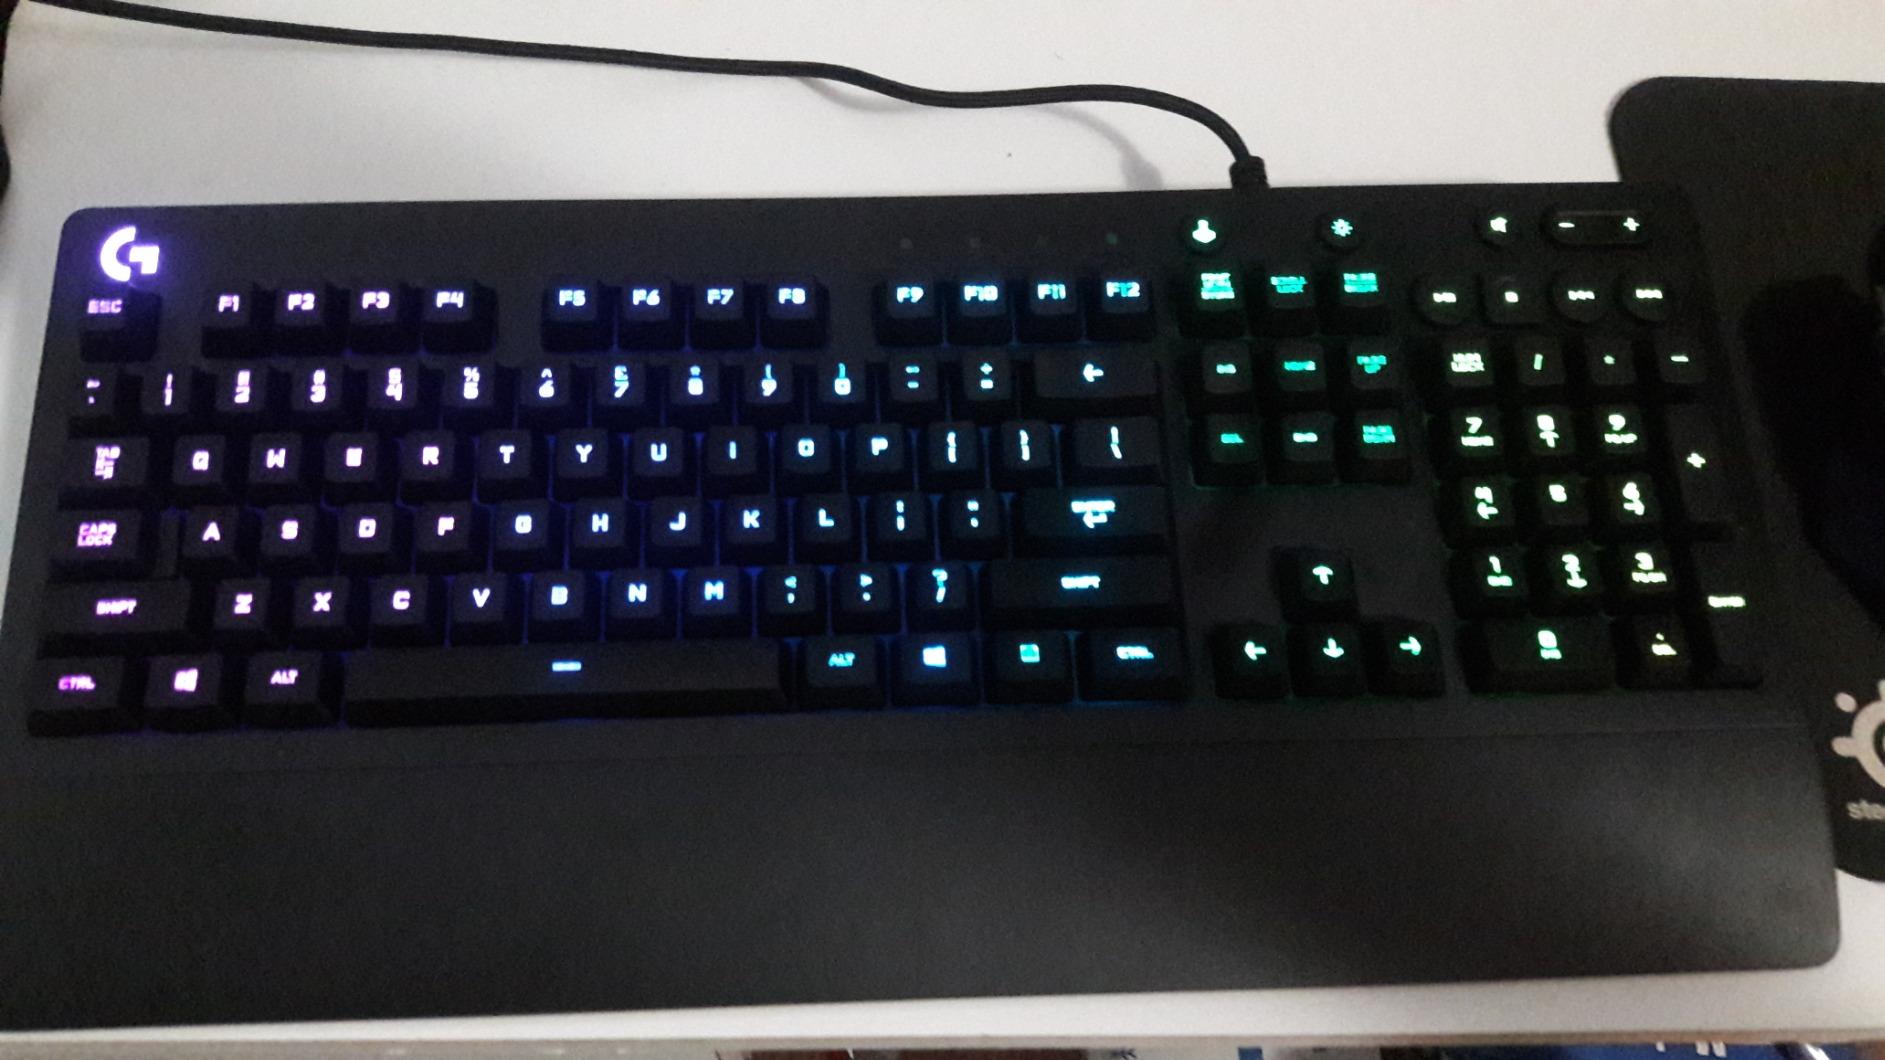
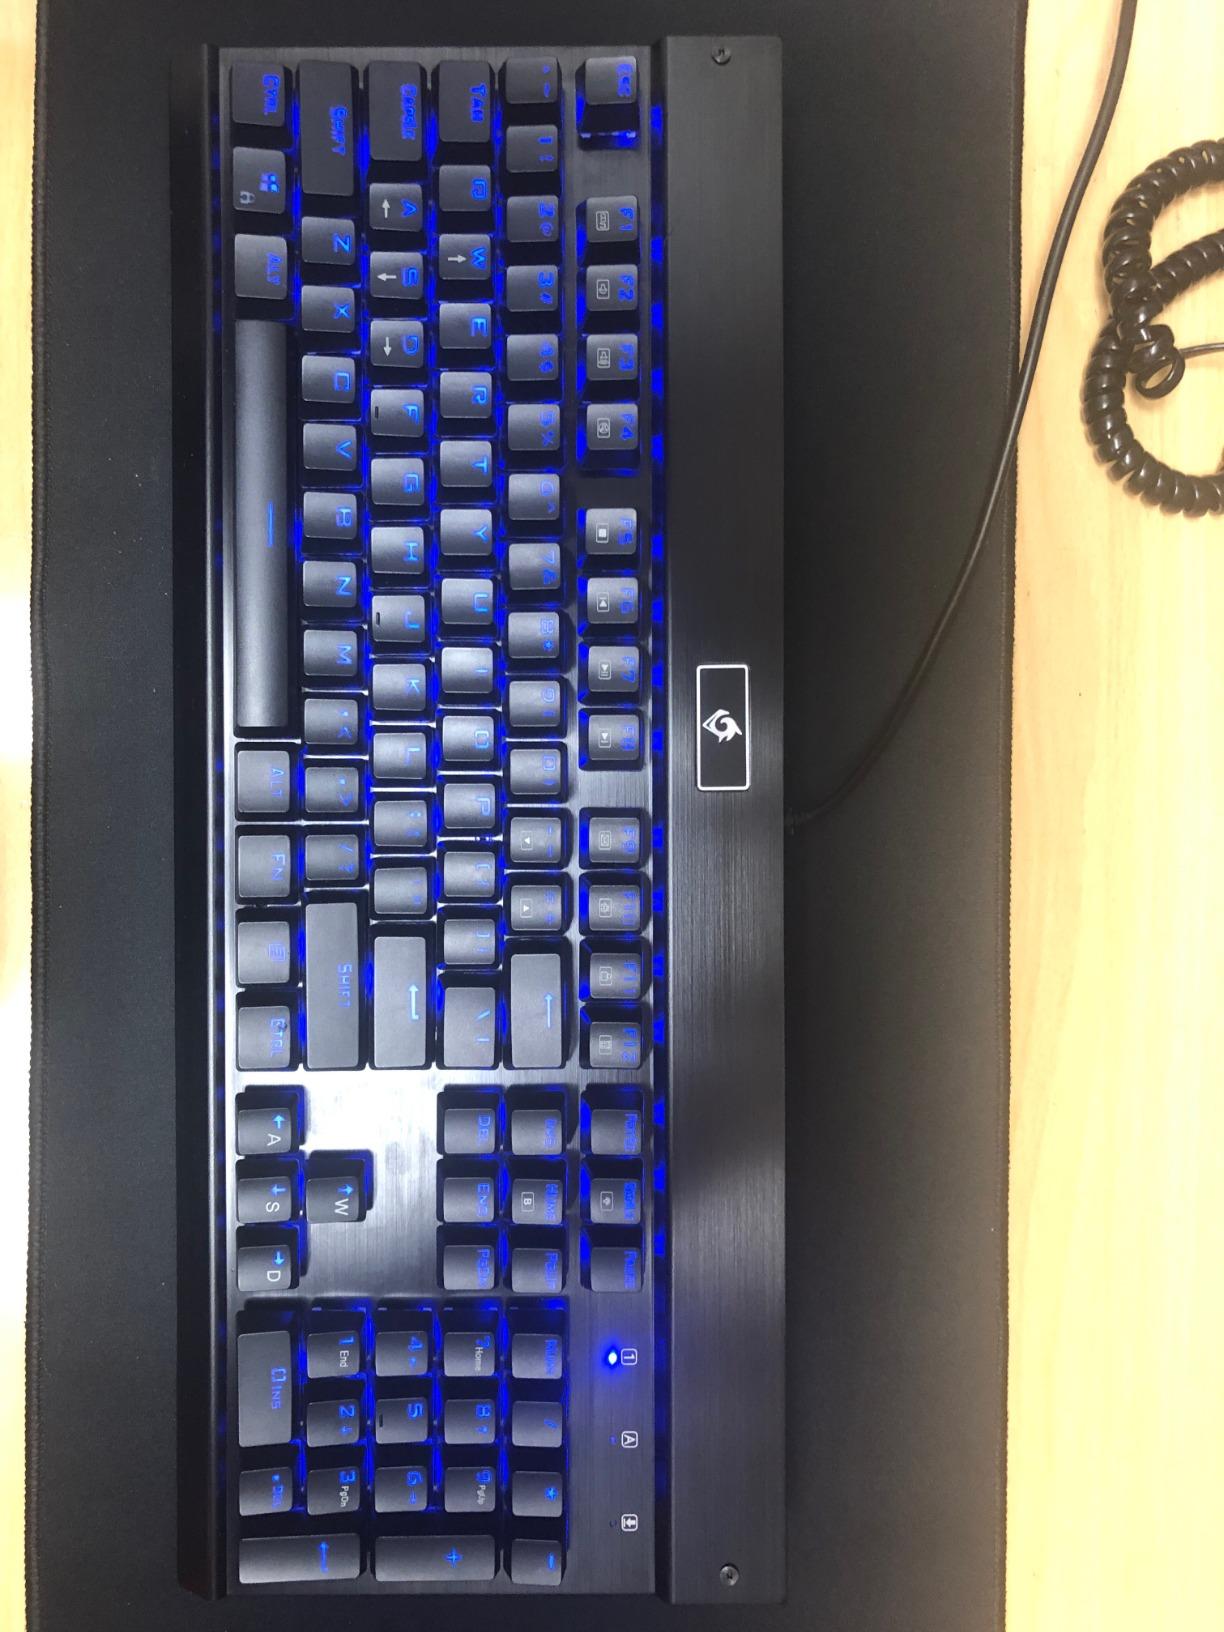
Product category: keyboard
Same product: no